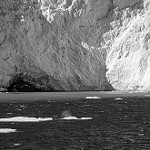
Label: B & W